Hirose-dōri Station

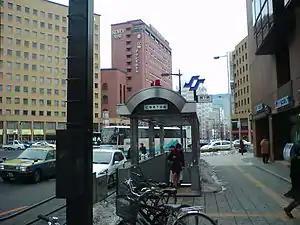
Hirose-dōri Station

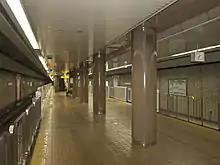
The platforms

Hirose-dōri Station is on the Sendai Subway Nanboku Line and is located 7.9 rail kilometers from the terminus of the line at .